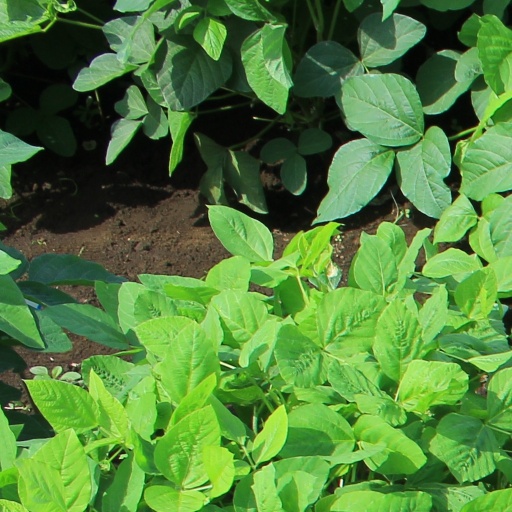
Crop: soybean